A. C. Joshi

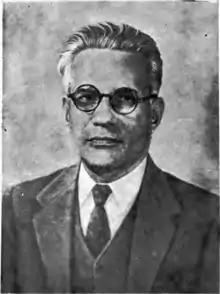
High resolution portrait of A.C. Joshi

Amar Chand Joshi (18 September 1908 – 14 February 1971) was an Indian botanist and academic administrator, who served as the Vice-Chancellor of Panjab University, Chandigarh, India; and the Vice-Chancellor of Banaras Hindu University, Varanasi, India. Joshi co authored a book titled "Lahore District Flora" with Shiv Ram Kashyap. It was published by Punjab University in 1936.